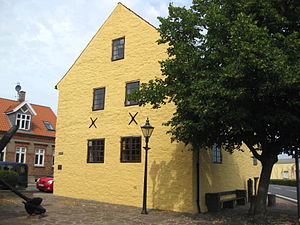
Nexø / Kultur
Nexø Museum.
Nexø Museum på Bornholm.
Nexø er en tidligere købstad på Bornholm og øens næststørste by med 3.615 indbyggere, beliggende på østkysten 9 km syd for Svaneke og 30 km øst for kommunesædet Rønne. Byen ligger i Bornholms Regionskommune, der hører til Region Hovedstaden.